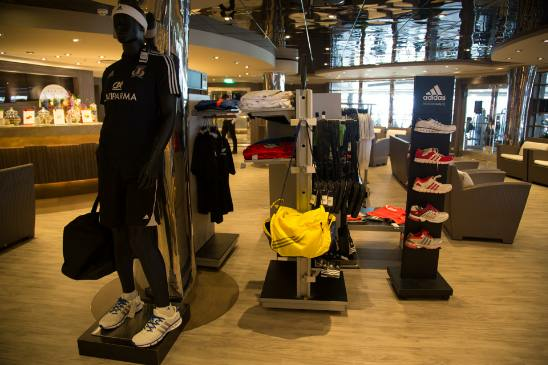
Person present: Yes